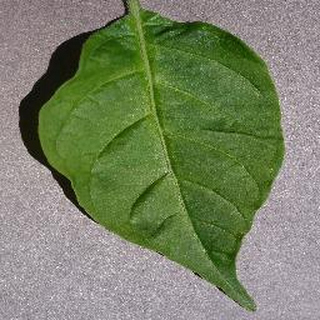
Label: healthy_bell_pepper